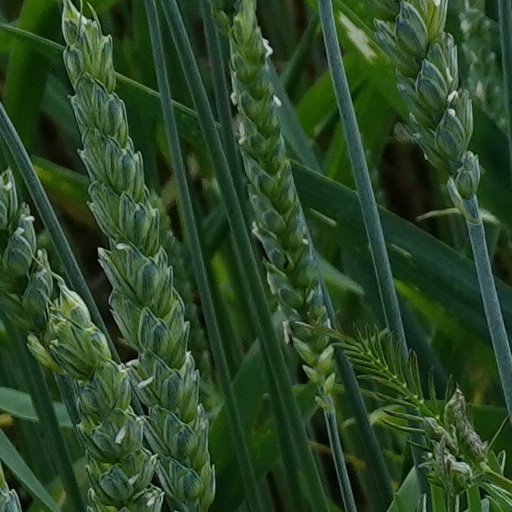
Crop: wheat